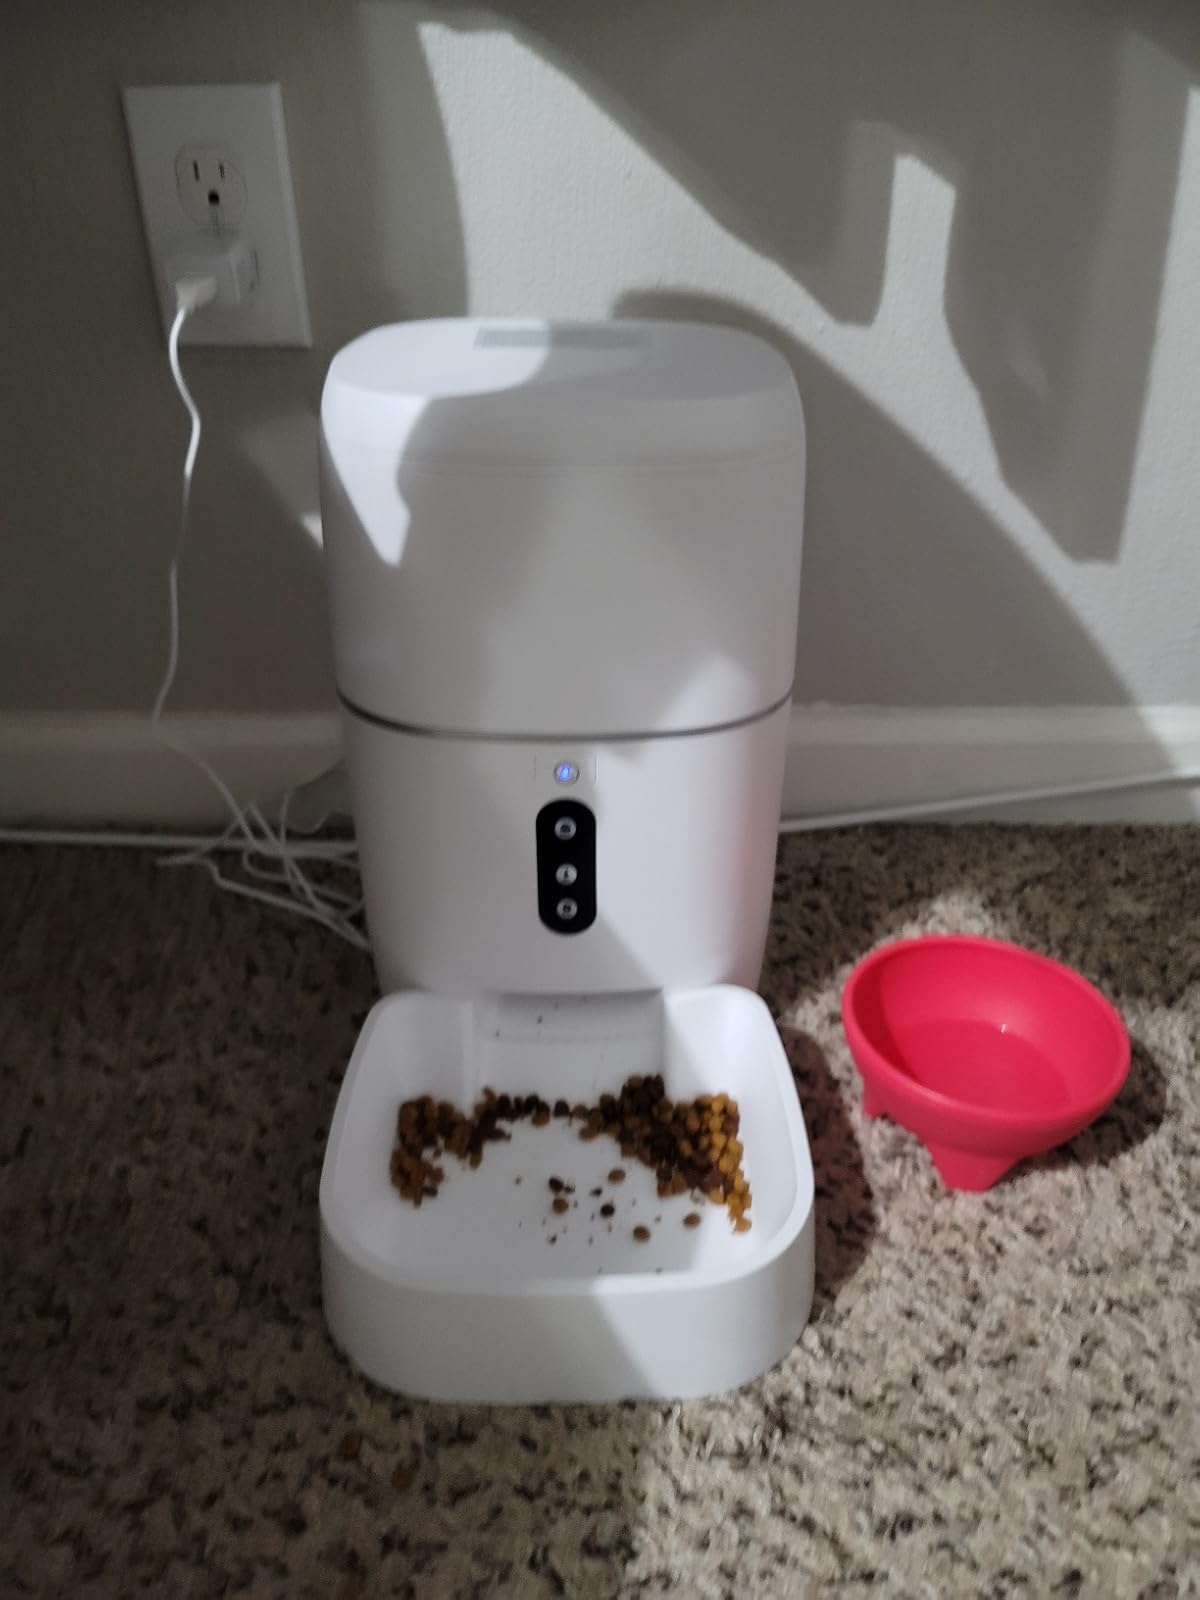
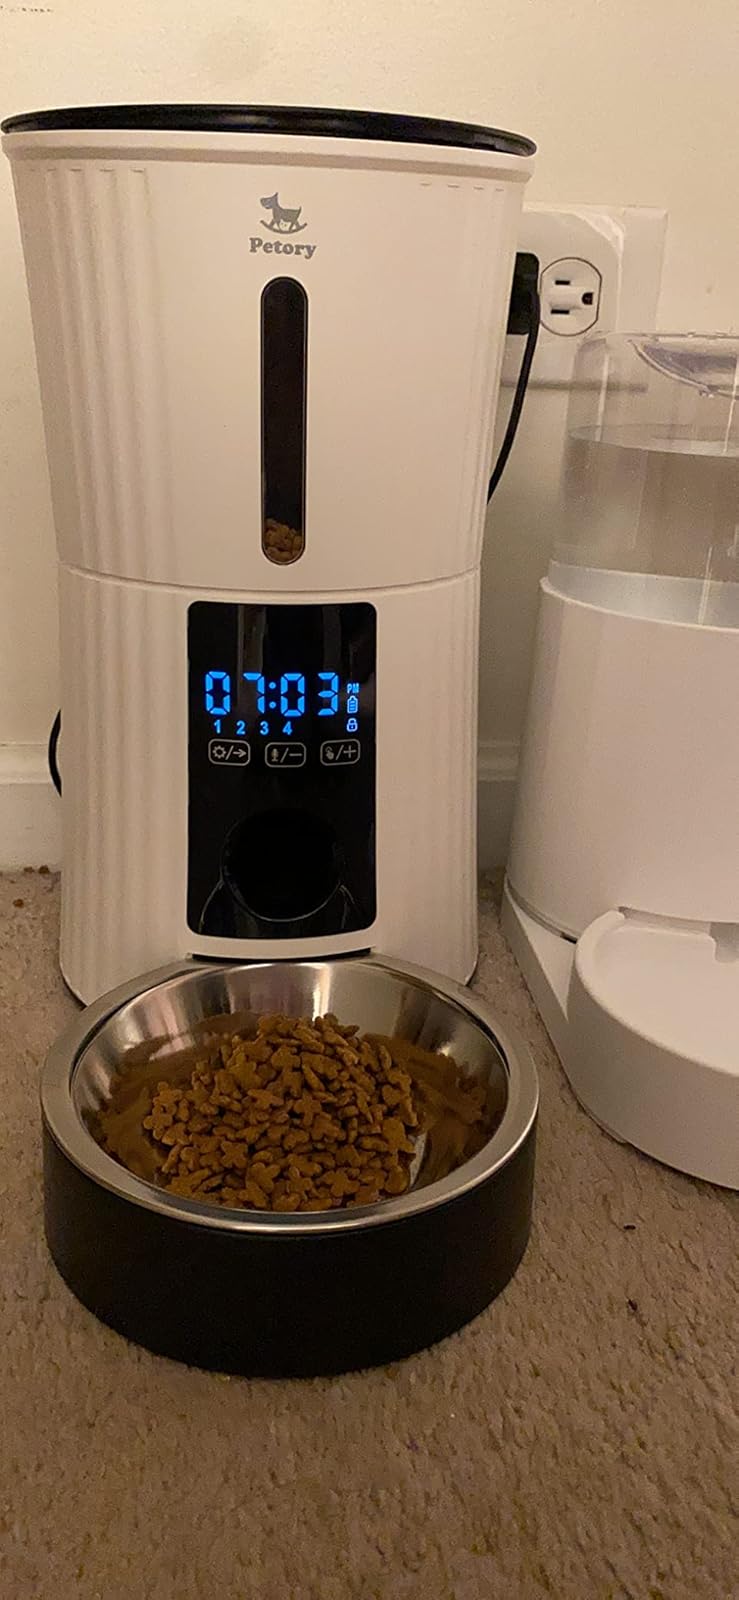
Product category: items_feeder
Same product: no